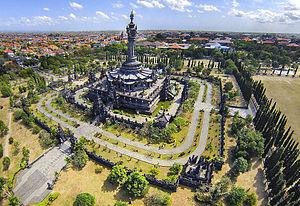
Denpasar est une kota de la province de Bali, au sud de l’Indonésie, dont elle est le « chef-lieu ».